Tomba! 2: The Evil Swine Return

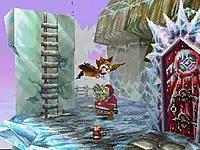
Tomba using the Flying Squirrel Suit in the cursed Kujara Ranch

"Tomba! 2: The Evil Swine Return" is a side-scrolling platform-adventure game with role-playing elements. The player controls the titular character Tomba, who must defeat the Evil Pigs and rescue his girlfriend Tabby. The game is displayed in a full three-dimensional perspective in which movement is performed on predetermined linear paths. Whenever Tomba reaches a point where additional paths intersect with his current one, a set of flashing arrows appear above his head. At that point, Tomba can move in any direction that the arrows point. Some areas allow the player to explore them in an isometric view. Signposts scattered throughout the environment can be used to save the player's progress.